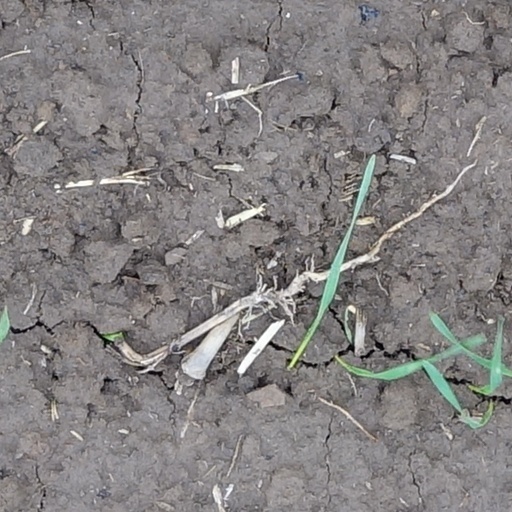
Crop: wheat